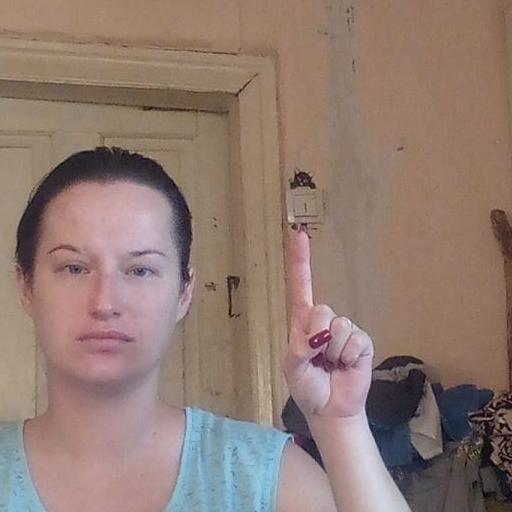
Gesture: one